Ruby Svarc

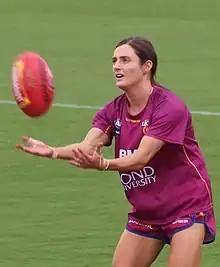
Svarc warming up before the 2022 season 7 Grand Final

Ruby Svarc (born 28 September 1993) is an Australian rules footballer who plays for Brisbane in the AFL Women's (AFLW).